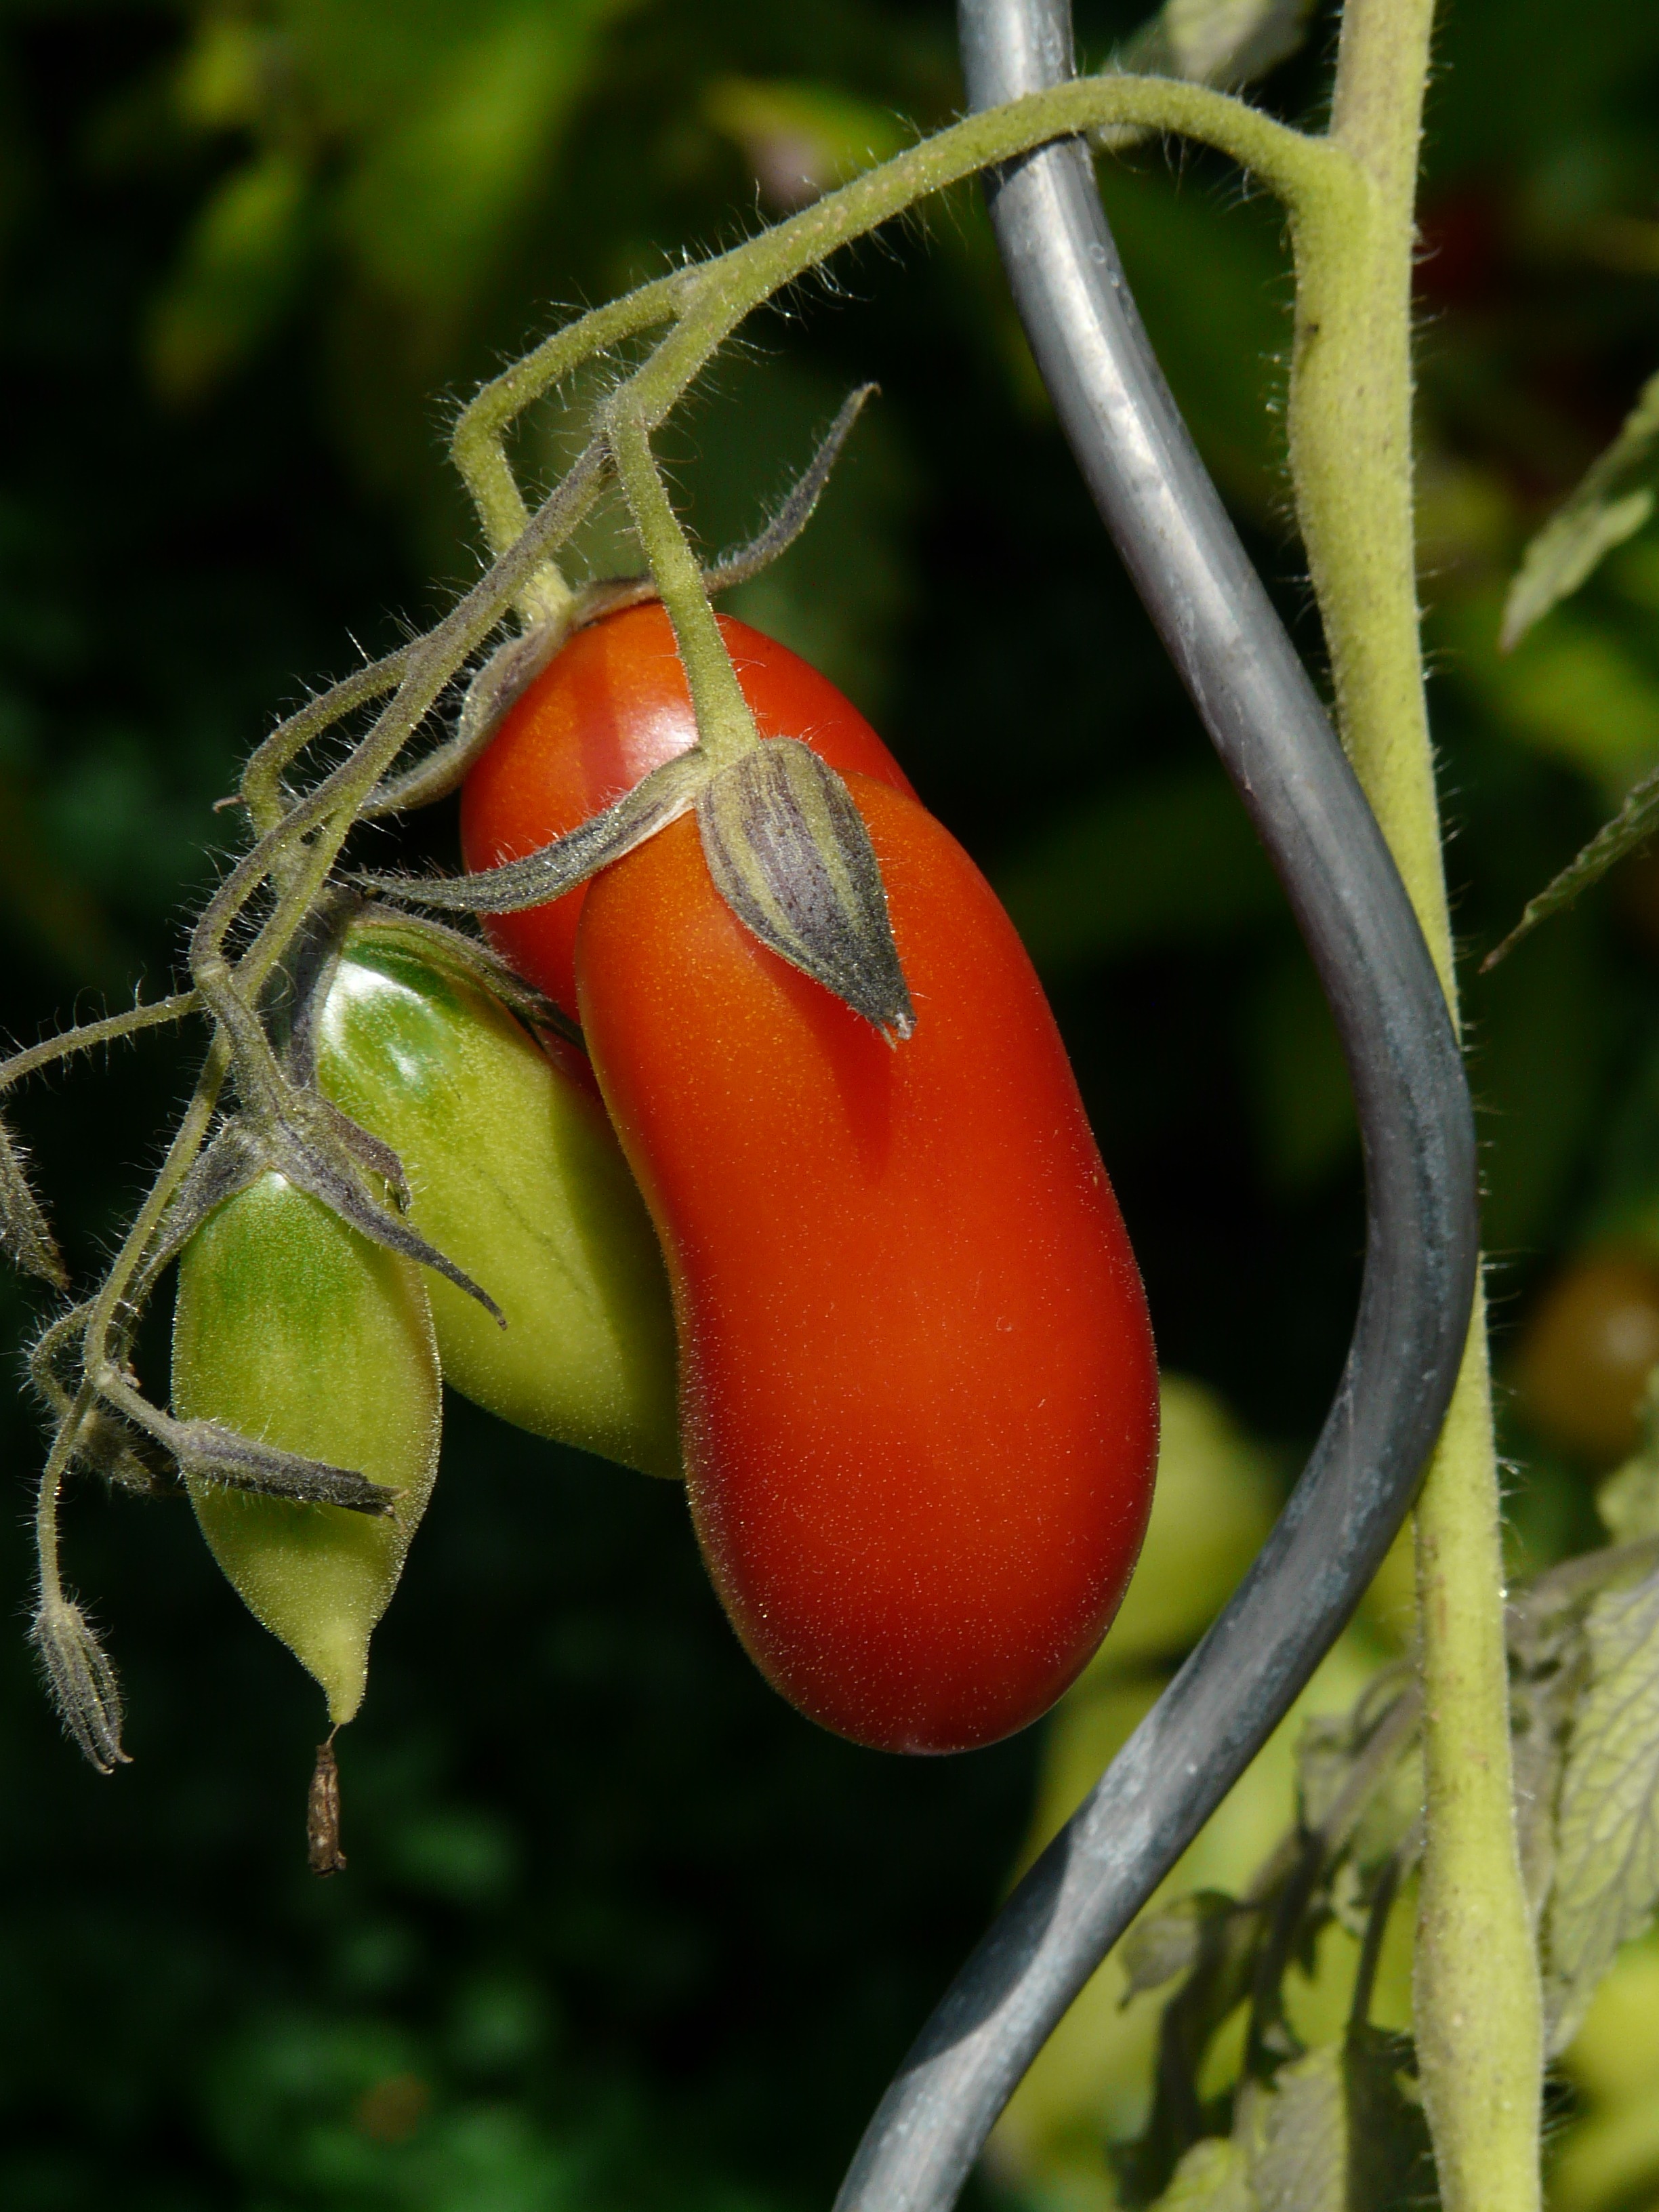
branch, plant, fruit, berry, flower, food, red, produce, vegetable, botany, flora, tomato, close up, vegetables, rose hip, macro photography, mature, flowering plant, tomato breeding, oblong, tomato plant, solanum lycopersicum, plant stem, land plant, potato and tomato genus, lycopersicon esculentum, solanum esculentum, lycopersicon lycopersicum